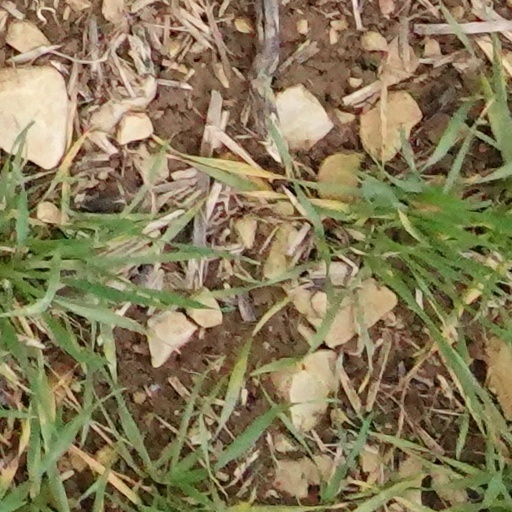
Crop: wheat